Aleijadinho

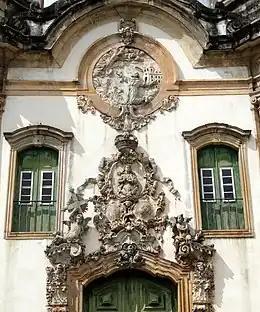
Relief on the portico of the Church of Saint Francis in Ouro Preto

The prophets have attracted the attention of many researchers, and several theories have been proposed to interpret them. As an example, Martin Dreher, in his book "A Igreja Latino-Americana no Contexto Mundial", states that in Aleijadinho's work "the feeling of revolt against the oppressors is alive", making an association between the prophets and the political situation of Minas Gerais, at the time agitated by the Minas Gerais Conspiracy; others take this line of thought further, identifying each of the prophets with one of the conspirators, some of whom the artist seems to have known personally, and others believe that there may be hidden Masonic symbolism in the works. These theories — mainly because the period documentation about the artist is very poor, leaving room for a lot of conjecture — are far from being a consensus and circulate in a limited way among specialists, although they find an appreciable space in popular culture.